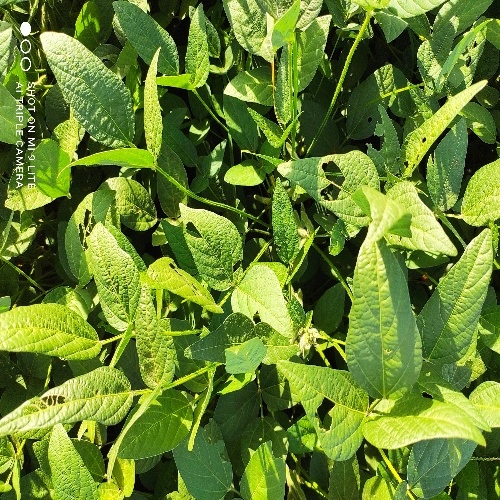
Label: Caterpillar